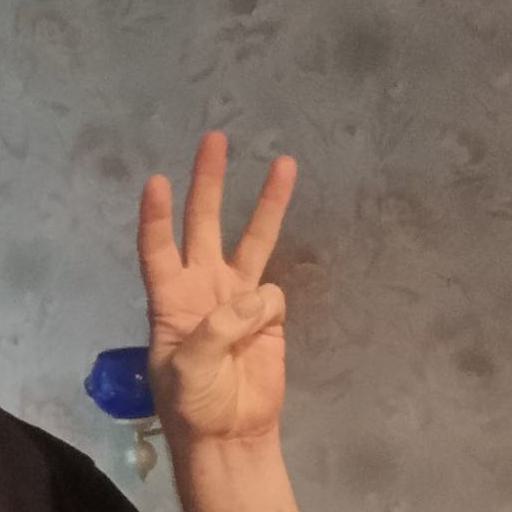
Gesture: three